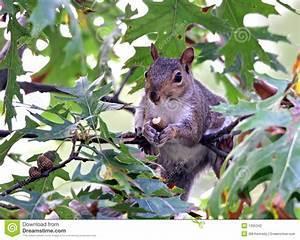
squirrel